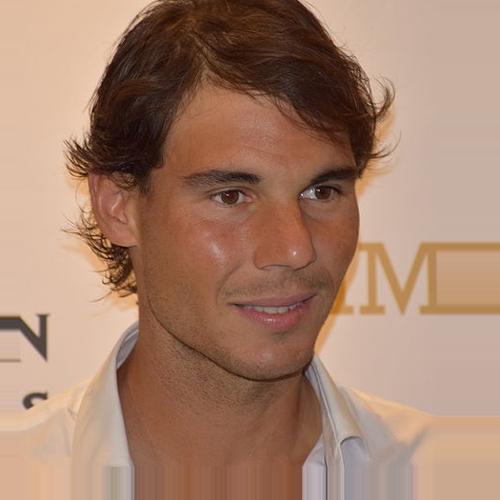
Age: 28